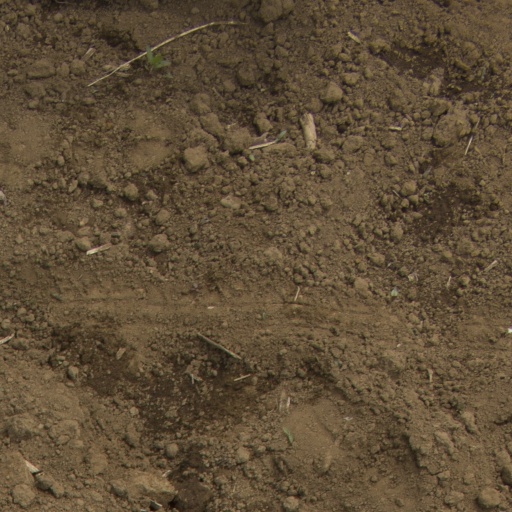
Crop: Jerusalem artichoke